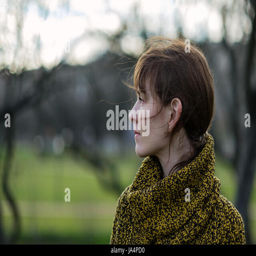
portrait of a lonely girl in profile